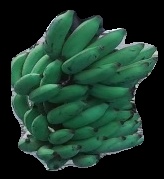
Variety: elakki-bale
Grade: grade3